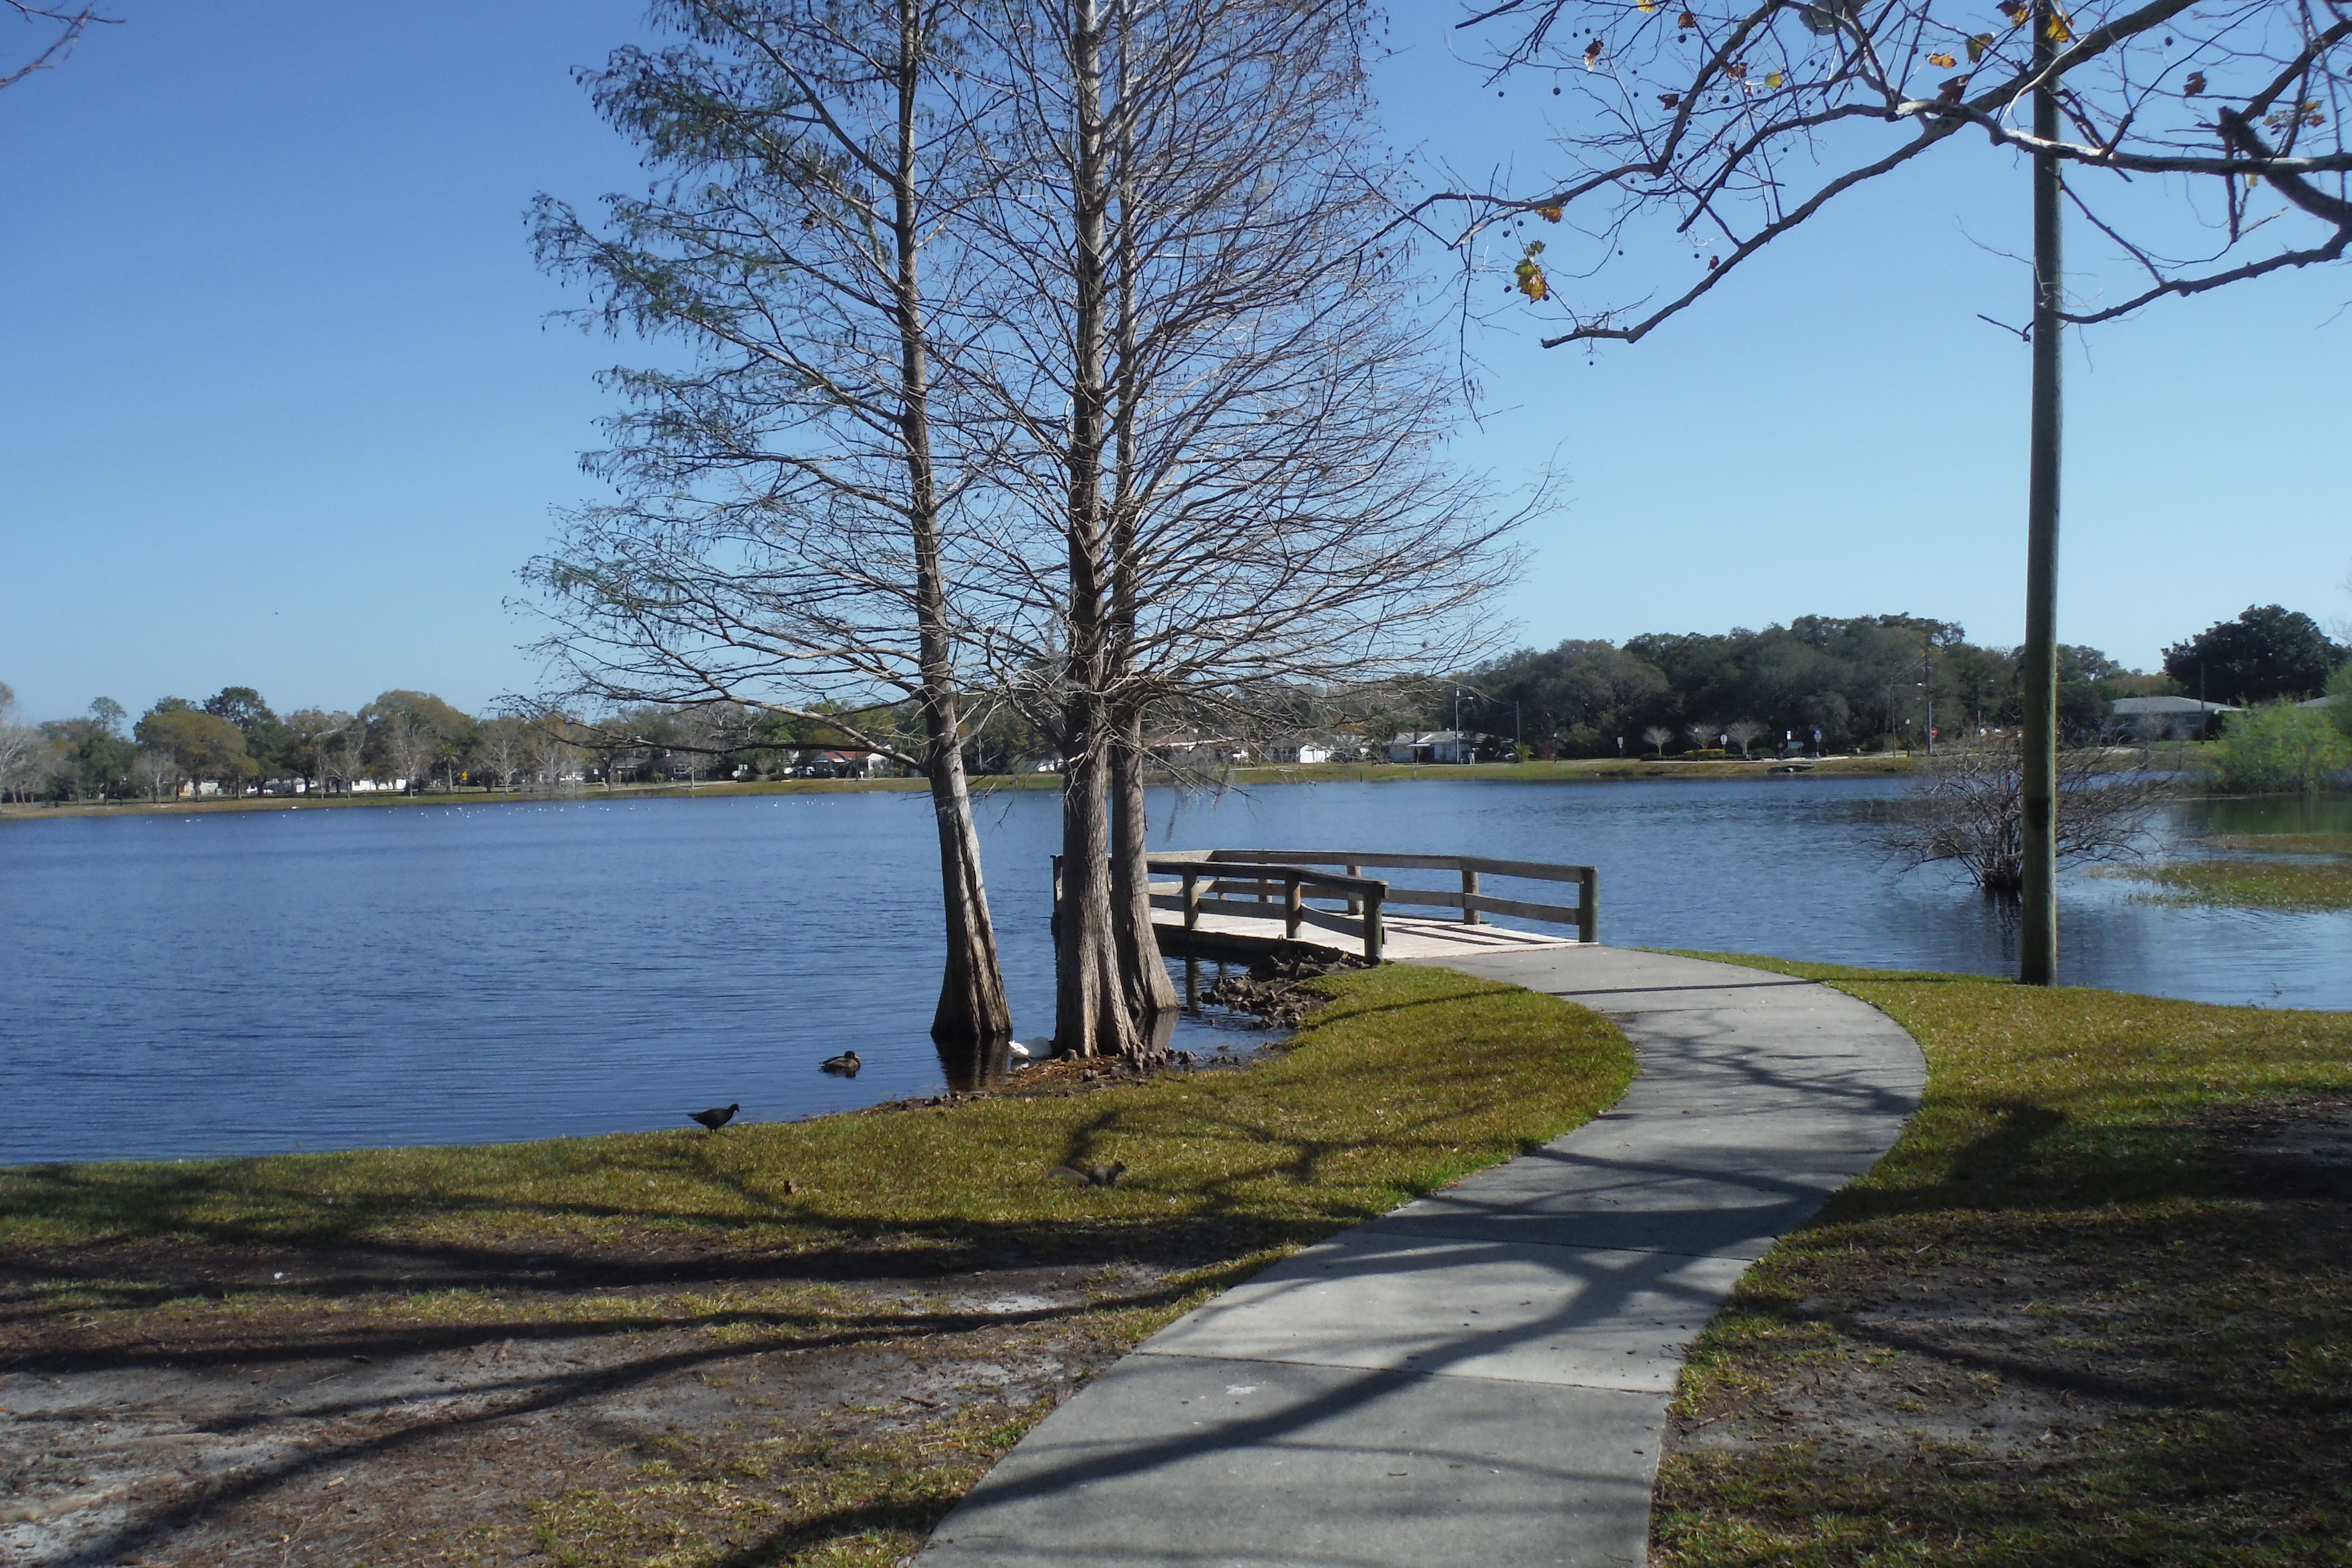
coast, tree, water, nature, sun, shore, lake, river, solitude, pond, relax, park, bay, reservoir, leisure, waterway, body of water, blue sky, sunny, tropic, azure, loch, blue sky clouds